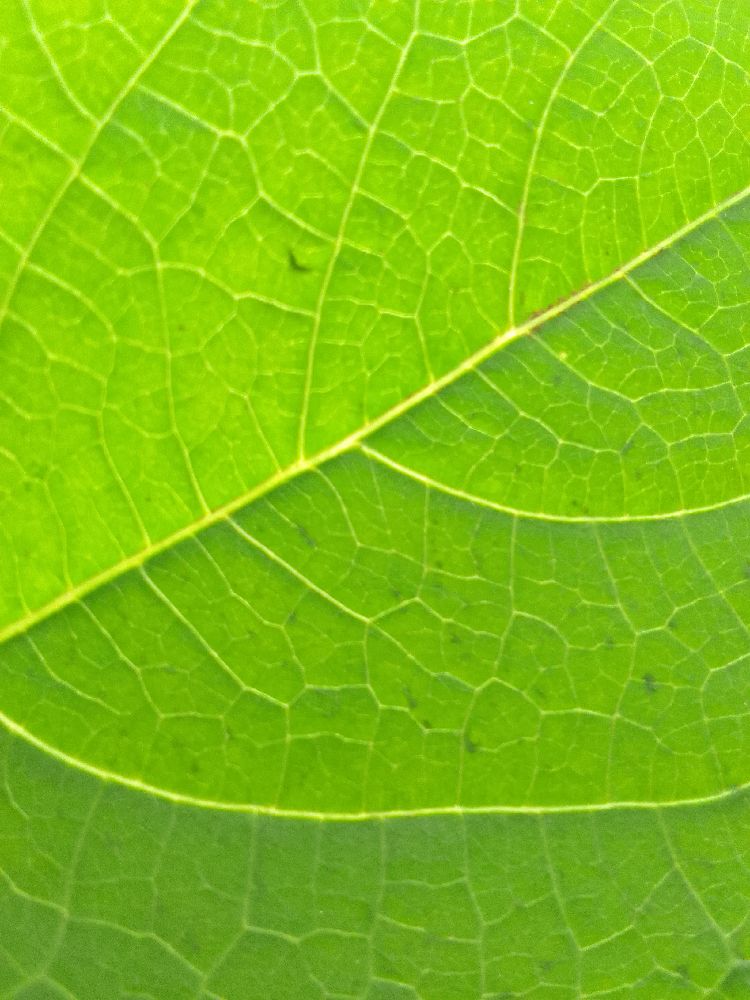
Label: healthy